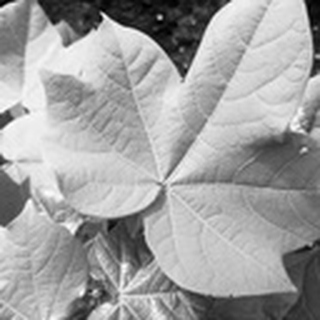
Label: healthy_cotton